Shekhar Ravjiani

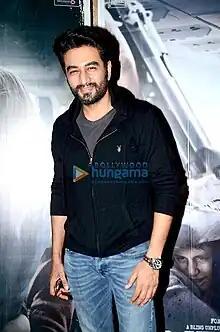
Ravjiani at the special screening of "Neerja" in 2016

Shekhar Ravjiani is an Indian music director, who has been one half of the Bollywood composing/producing duo Vishal–Shekhar, since 1999.